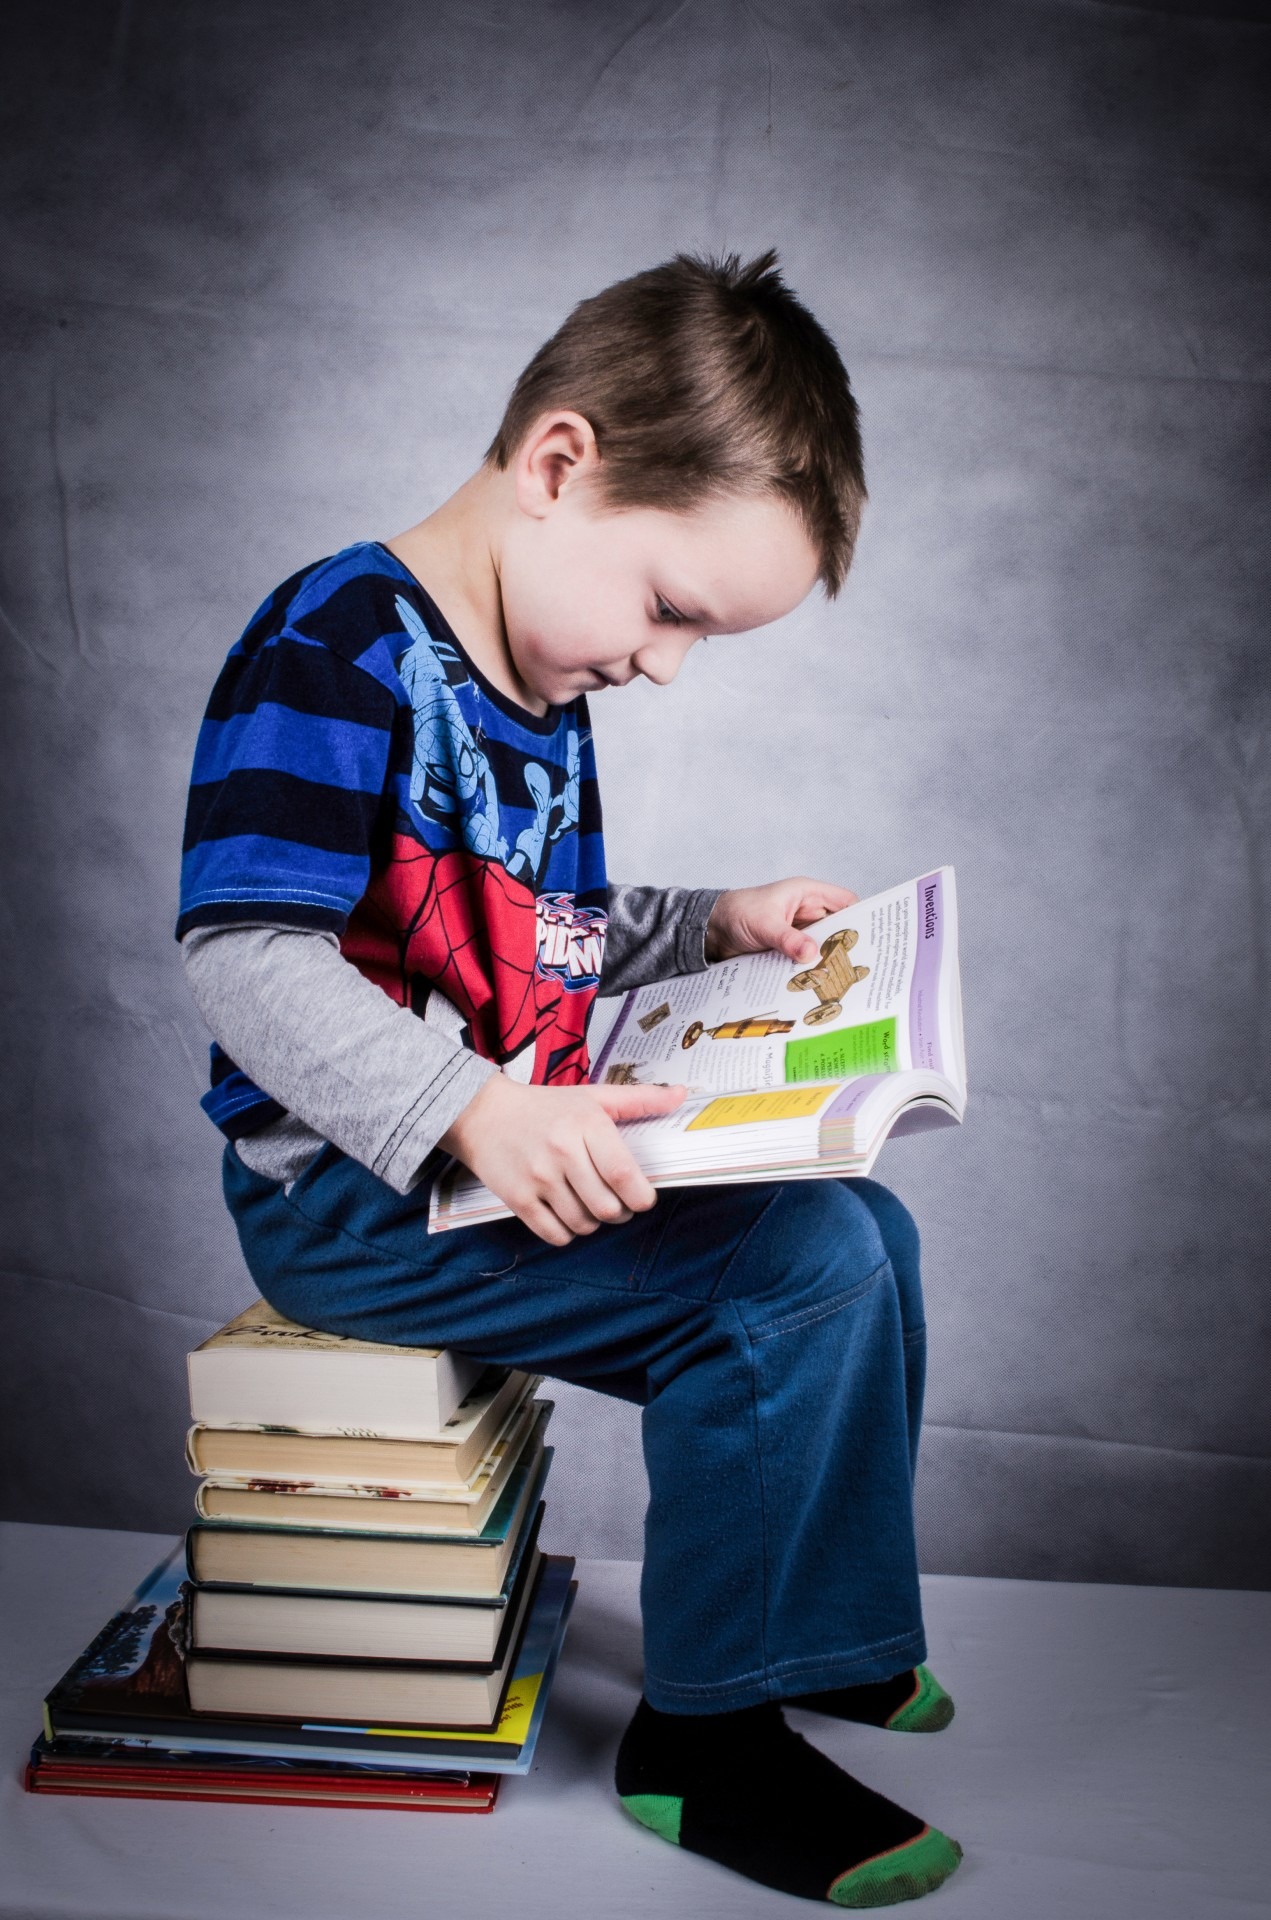
book, read, person, people, white, boy, cute, reading, male, color, sitting, small, studio, child, blue, stack, smile, classroom, sit, preschooler, schoolchild, schoolboy, years, shot, studying, learning, educational, heavy, wisdom, preschool, hardcover, human positions